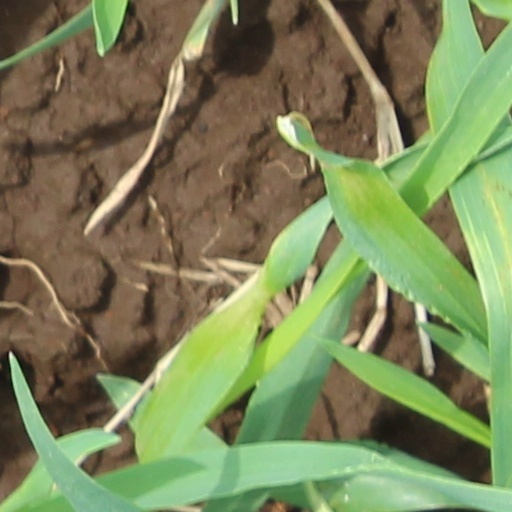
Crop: wheat